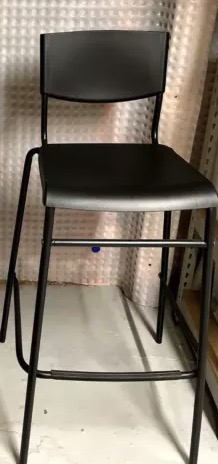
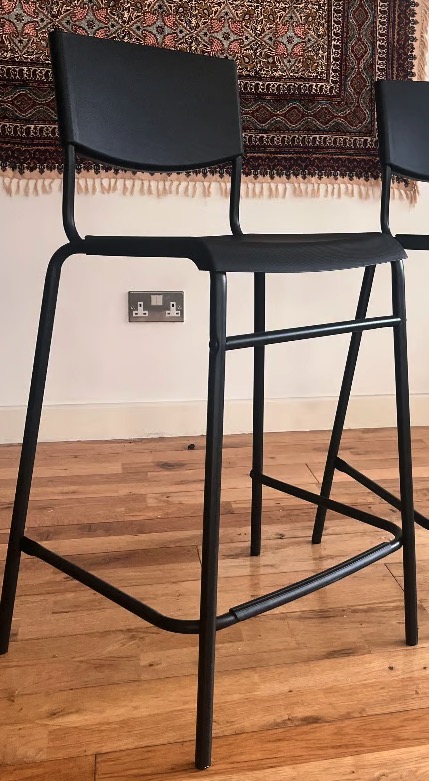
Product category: stool
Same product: yes